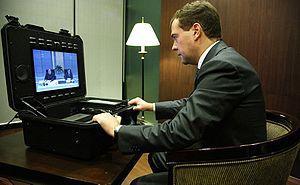
Tandberg est un fabricant de systèmes de visioconférence, basé à Oslo. Le principal concurrent de Tandberg est Polycom - ses autres concurrents sont Sony, Radvision, Lifesize Communications, VTEL et Aethra.